Zombie walk

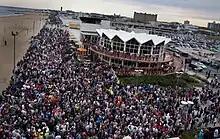
New Jersey Zombie Walk in 2010

Guinness officially recognized a new record for the world's largest gathering of zombies on October 30, 2010, at the third annual New Jersey Zombie Walk on the Asbury Park Boardwalk in Asbury Park. Guinness recorded 4,093 zombies at the event, though organizers, police, and fire officials estimate more than 5,000 zombies were in attendance.